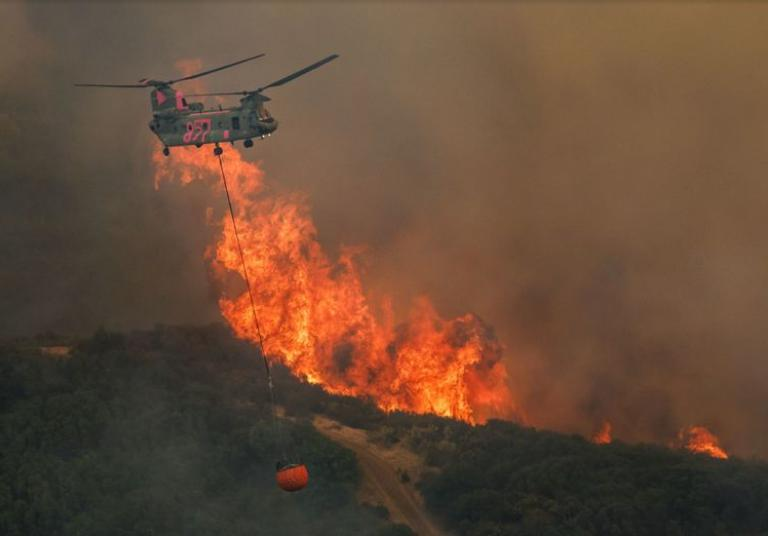
Fire: yes
Smoke: yes